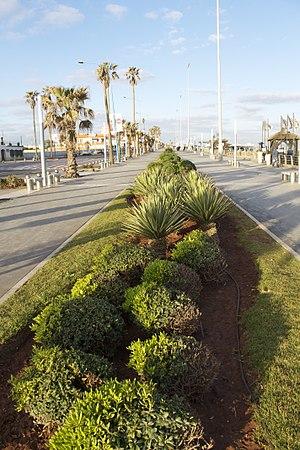
Casablanca est une ville située au centre-ouest du Maroc. Capitale économique du pays et plus grande ville du Maghreb par la population, elle est située sur la côte atlantique, à environ 80 km au sud de Rabat, la capitale administrative.